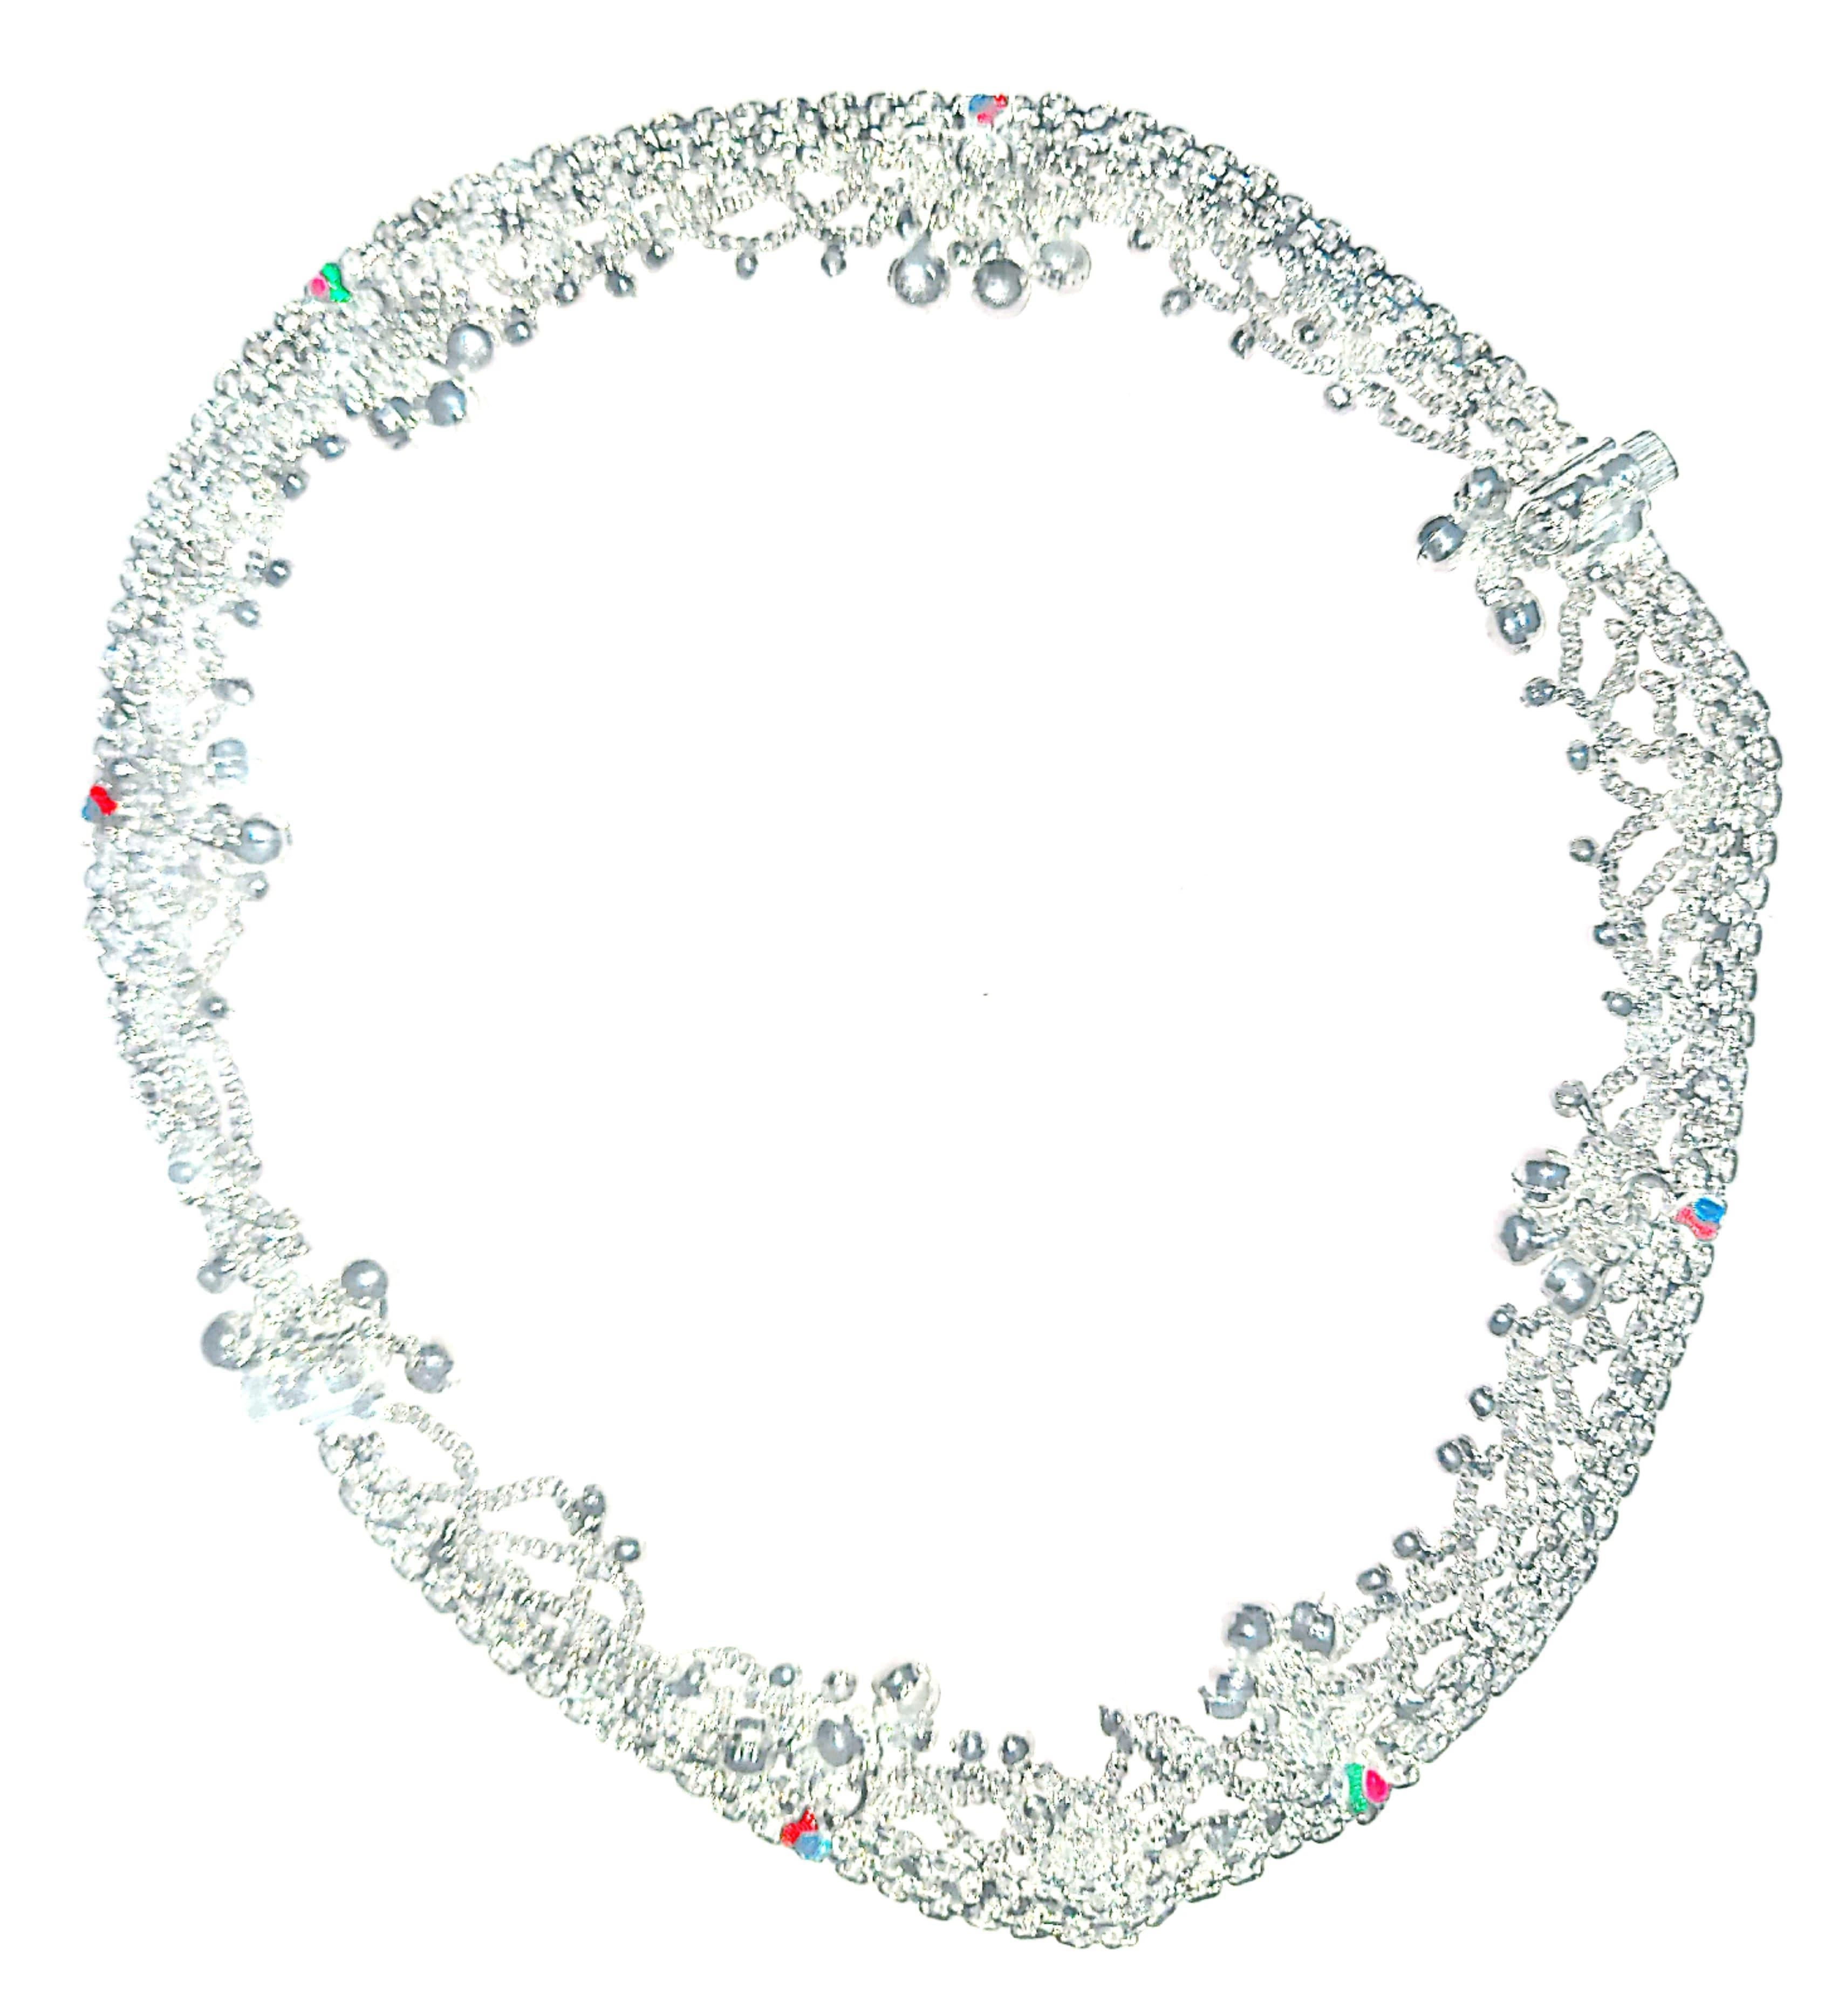
ONLY ONE DIGI E INDOWORLD PRIVATE LIMITED Premium Anklets Tagadi Jewelry (Silver)
Type: Anklets
Brand: ONLY ONE DIGI E INDOWORLD PRIVATE LIMITED
Price: Rs. 299
 Genuine Silver Ethnic Designer Jewellery For Women & Girls. Stylish And Trendy Jewellery From The House Of VIRGO Perfect For All Occasions. Quality - All Our Jewellery Is Export Quality. Anti-Allergic, Rust And Corrosion Resistant. No Lead Or Nickel So It Wont Irritate Your Skin. The Highest Quality Of Silver Further Ensures A Long-Lasting Shine. These Jewellery Set Is Perfect For All Occasions. A Classic Fusion Of Exquisite Craftsmanship And Feminine Elegance.Pair These Intricate Jewellery With Any Outfit To Craft A Precious Look In No Time At All. It Is Produced Under Fine Quality Production, So Wear This Masterpiece Of Latest Fashion And Designing Without Worrying About Anything. VIRGO Jewellery Is A Classic Piece That Never Goes Out Of Style. Our Jewelry Is Designed With Fine Craftsmanship And Dedication To Meet High Expectations.
Features: German Silver Metal Alloy Leg Anklets For Women & Girls ,Women Anklet Jewellery For Girls Stylish Anklet Silver Silver Payal For Women Stylish Designer Work For Women Traditional Payal For Women & Girls,Traditional Indian Anklets For The Fashion-Conscious Woman Traditional Indian Anklets For The Fashion-Conscious Woman Impon Jewellery For Girls Stylish,These rich looking, high quality imitation anklets are made of Skin Friendly German Silver White Metal with 100% Silver Coating.
Included: Silver Jwellery